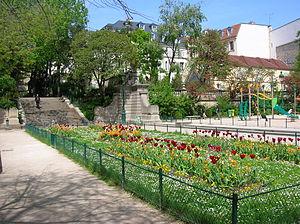
Le square des arènes de Lutèce et square Capitan est un square du 5ᵉ arrondissement de Paris attenant aux arènes de Lutèce.
Les arènes de Lutèce, construites au Iᵉʳ siècle, sont un amphithéâtre gallo-romain situé à Paris. Il s'agit d'un complexe hybride, de type « amphithéâtre à scène » ou encore « amphithéâtre-théâtre », comportant à la fois une scène pour les représentations théâtrales et une arène pour les combats de gladiateurs et autres jeux de l'amphithéâtre.